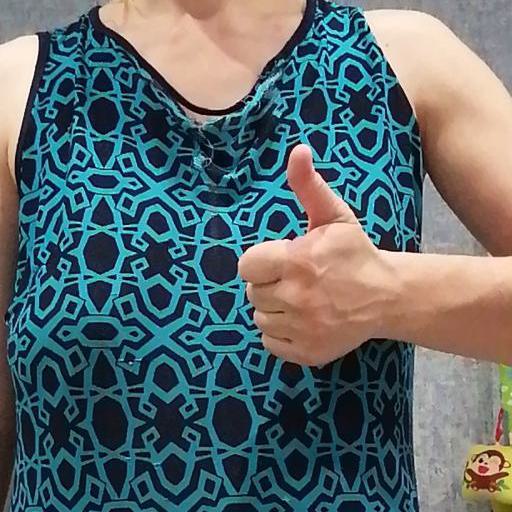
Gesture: like